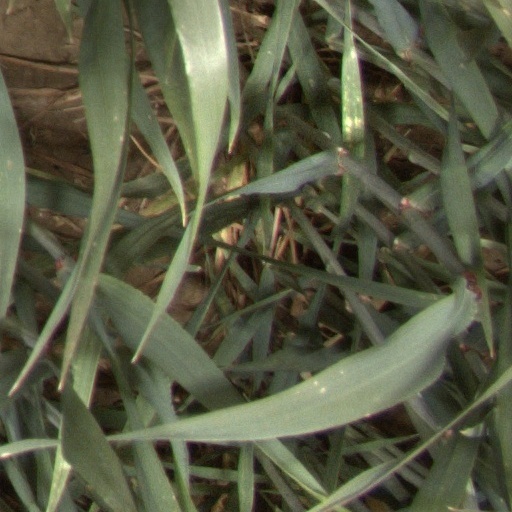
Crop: wheat